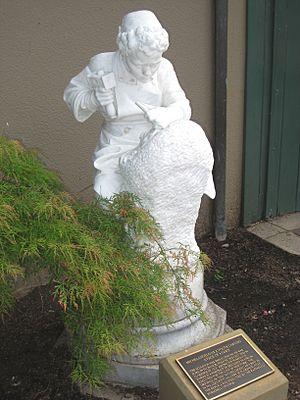
La Tête de faune est une statue en marbre réalisée par Michel-Ange encore enfant vers 1488 et dont la trace a été perdue depuis les années 1490.